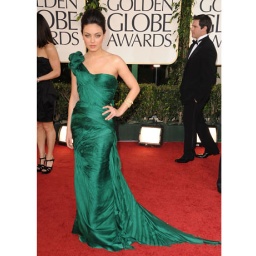
Three makes it a party. Third green dress at the #GoldenGlobes red carpet via Mila Kunis in Vera Wang.